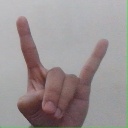
अक्षर: श